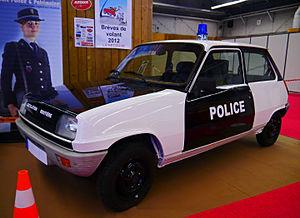
La Renault 5 est une automobile française, produite en deux générations distinctes. Cet article concerne la première génération, qui a été produite en France à l'usine de Flins proche de Mantes dans le département des Yvelines, et à Valladolid.